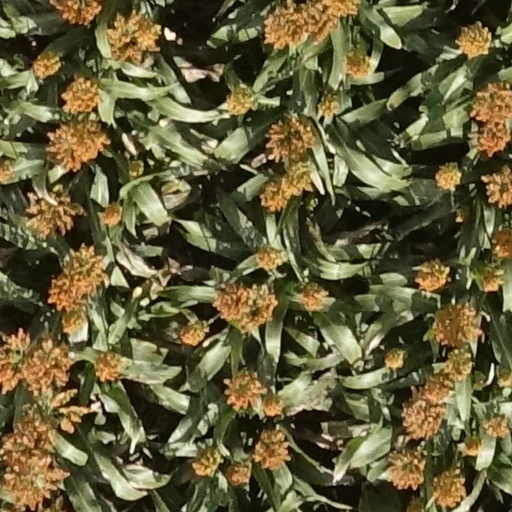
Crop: sorghum